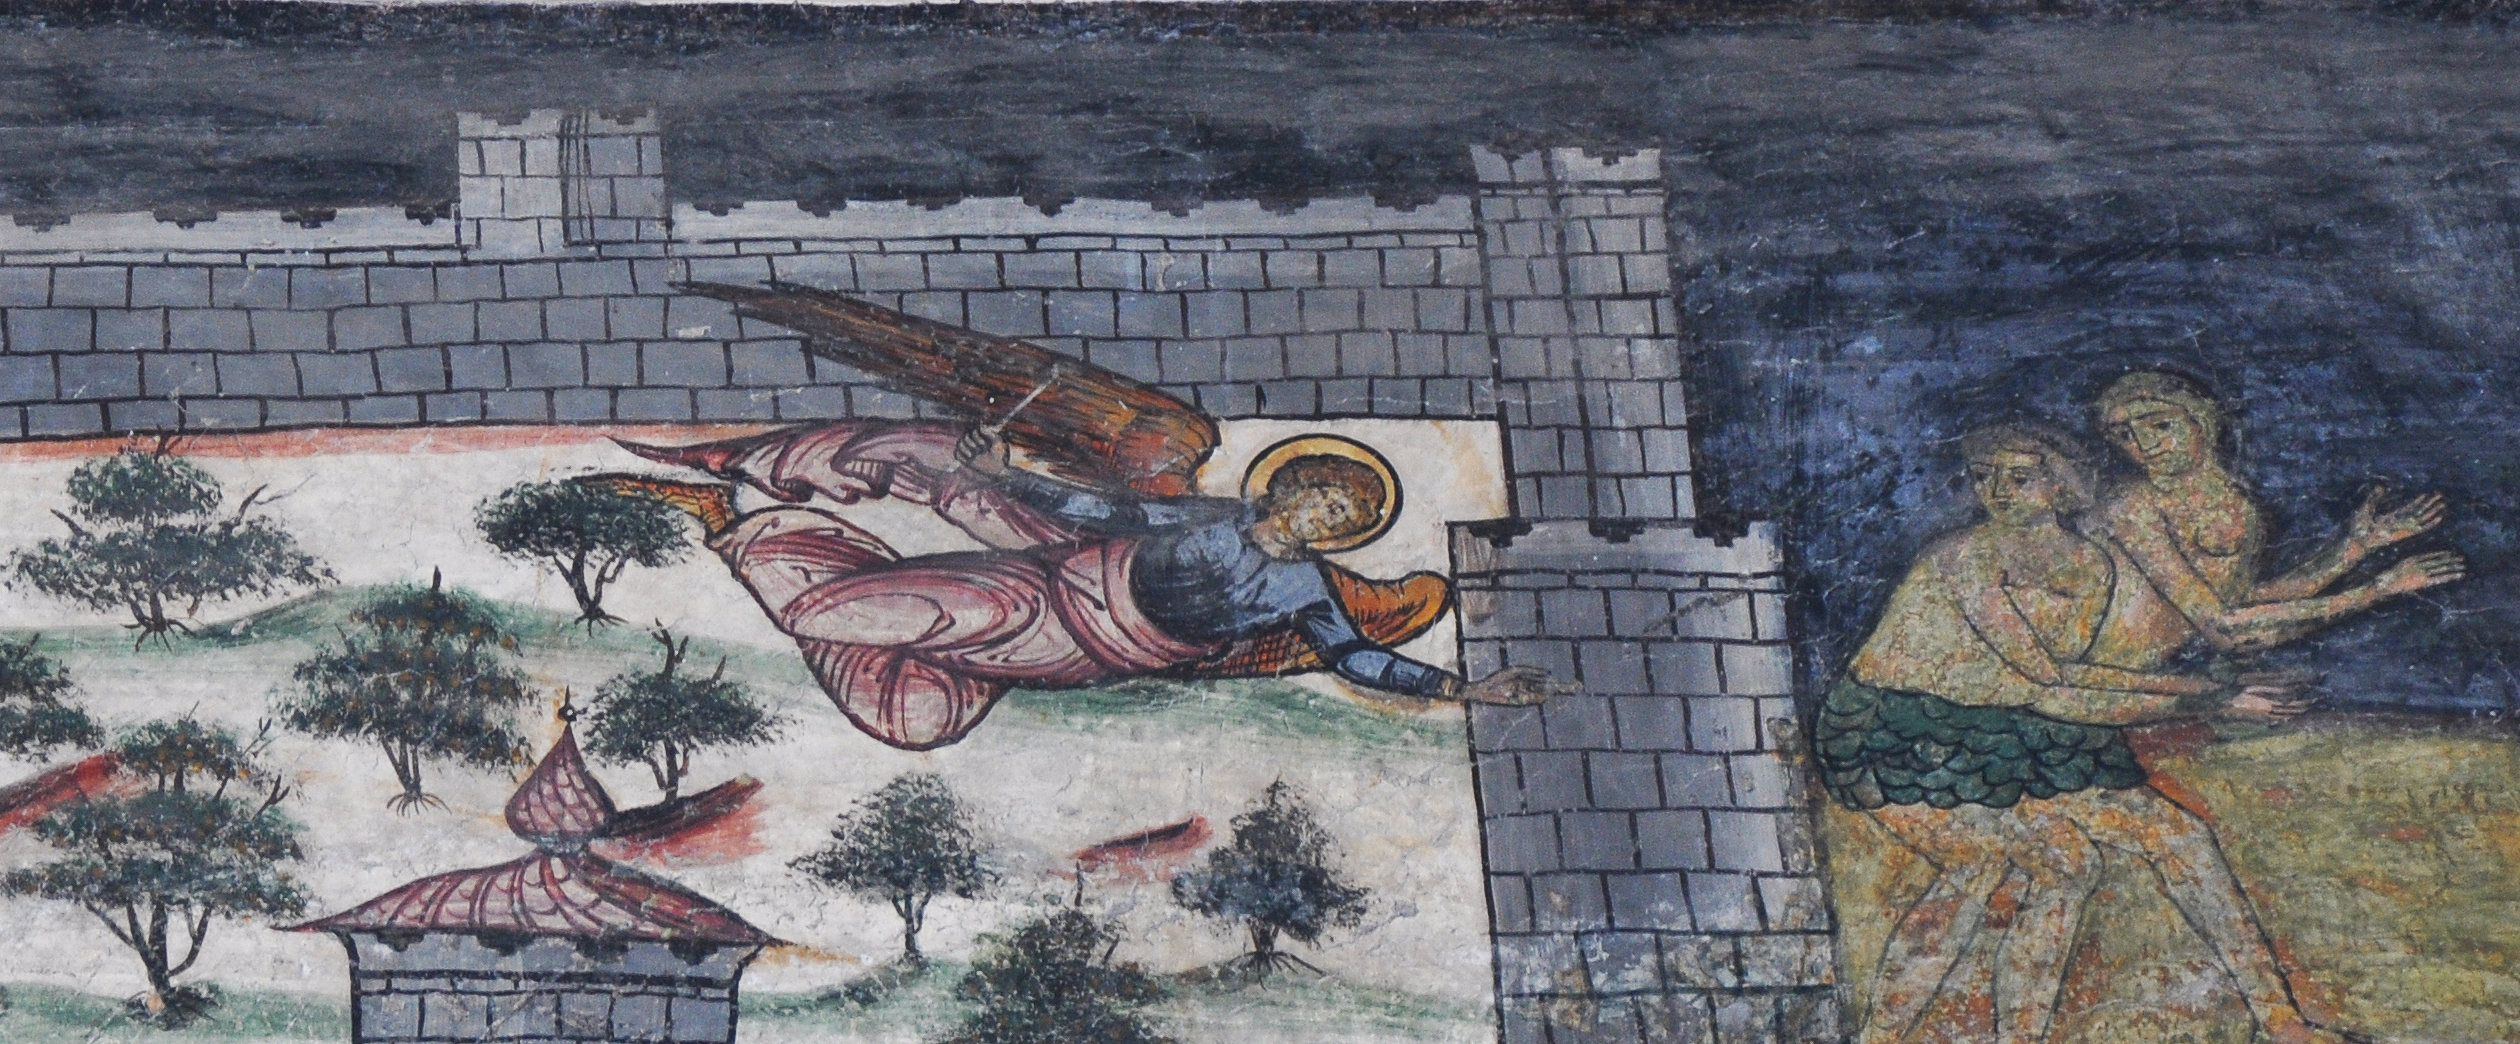
architecture, photography, building, photo, religion, church, christian, painting, photos, religious, free, art, de, sketch, drawing, churches, mural, fotografie, christianity, romana, style, orthodox, eastern, romania, bucharest, bor, biserica, arhitectura, orthodoxy, romanian, ortodoxa, ortodoxia, ortodoxie, ecclesiastical, bisericeasc, cladire, edificiu, bucuresti, brancovenesc, cretulescu, kretzulescu, kretulescu, cretzulescu, cre tinism, cre tin